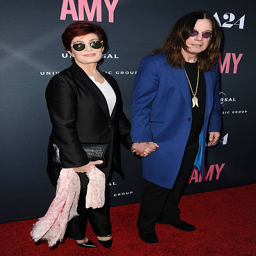
celebrity and heavy metal artist attend the premiere .